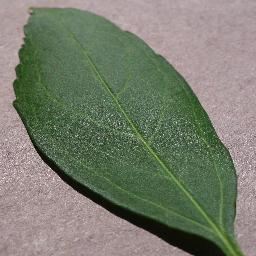
Label: Cherry___healthy